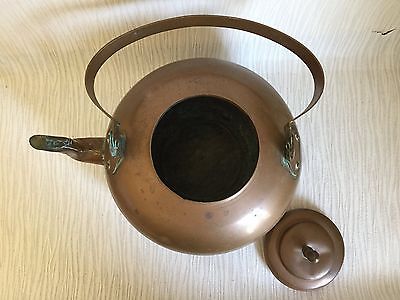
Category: kettle